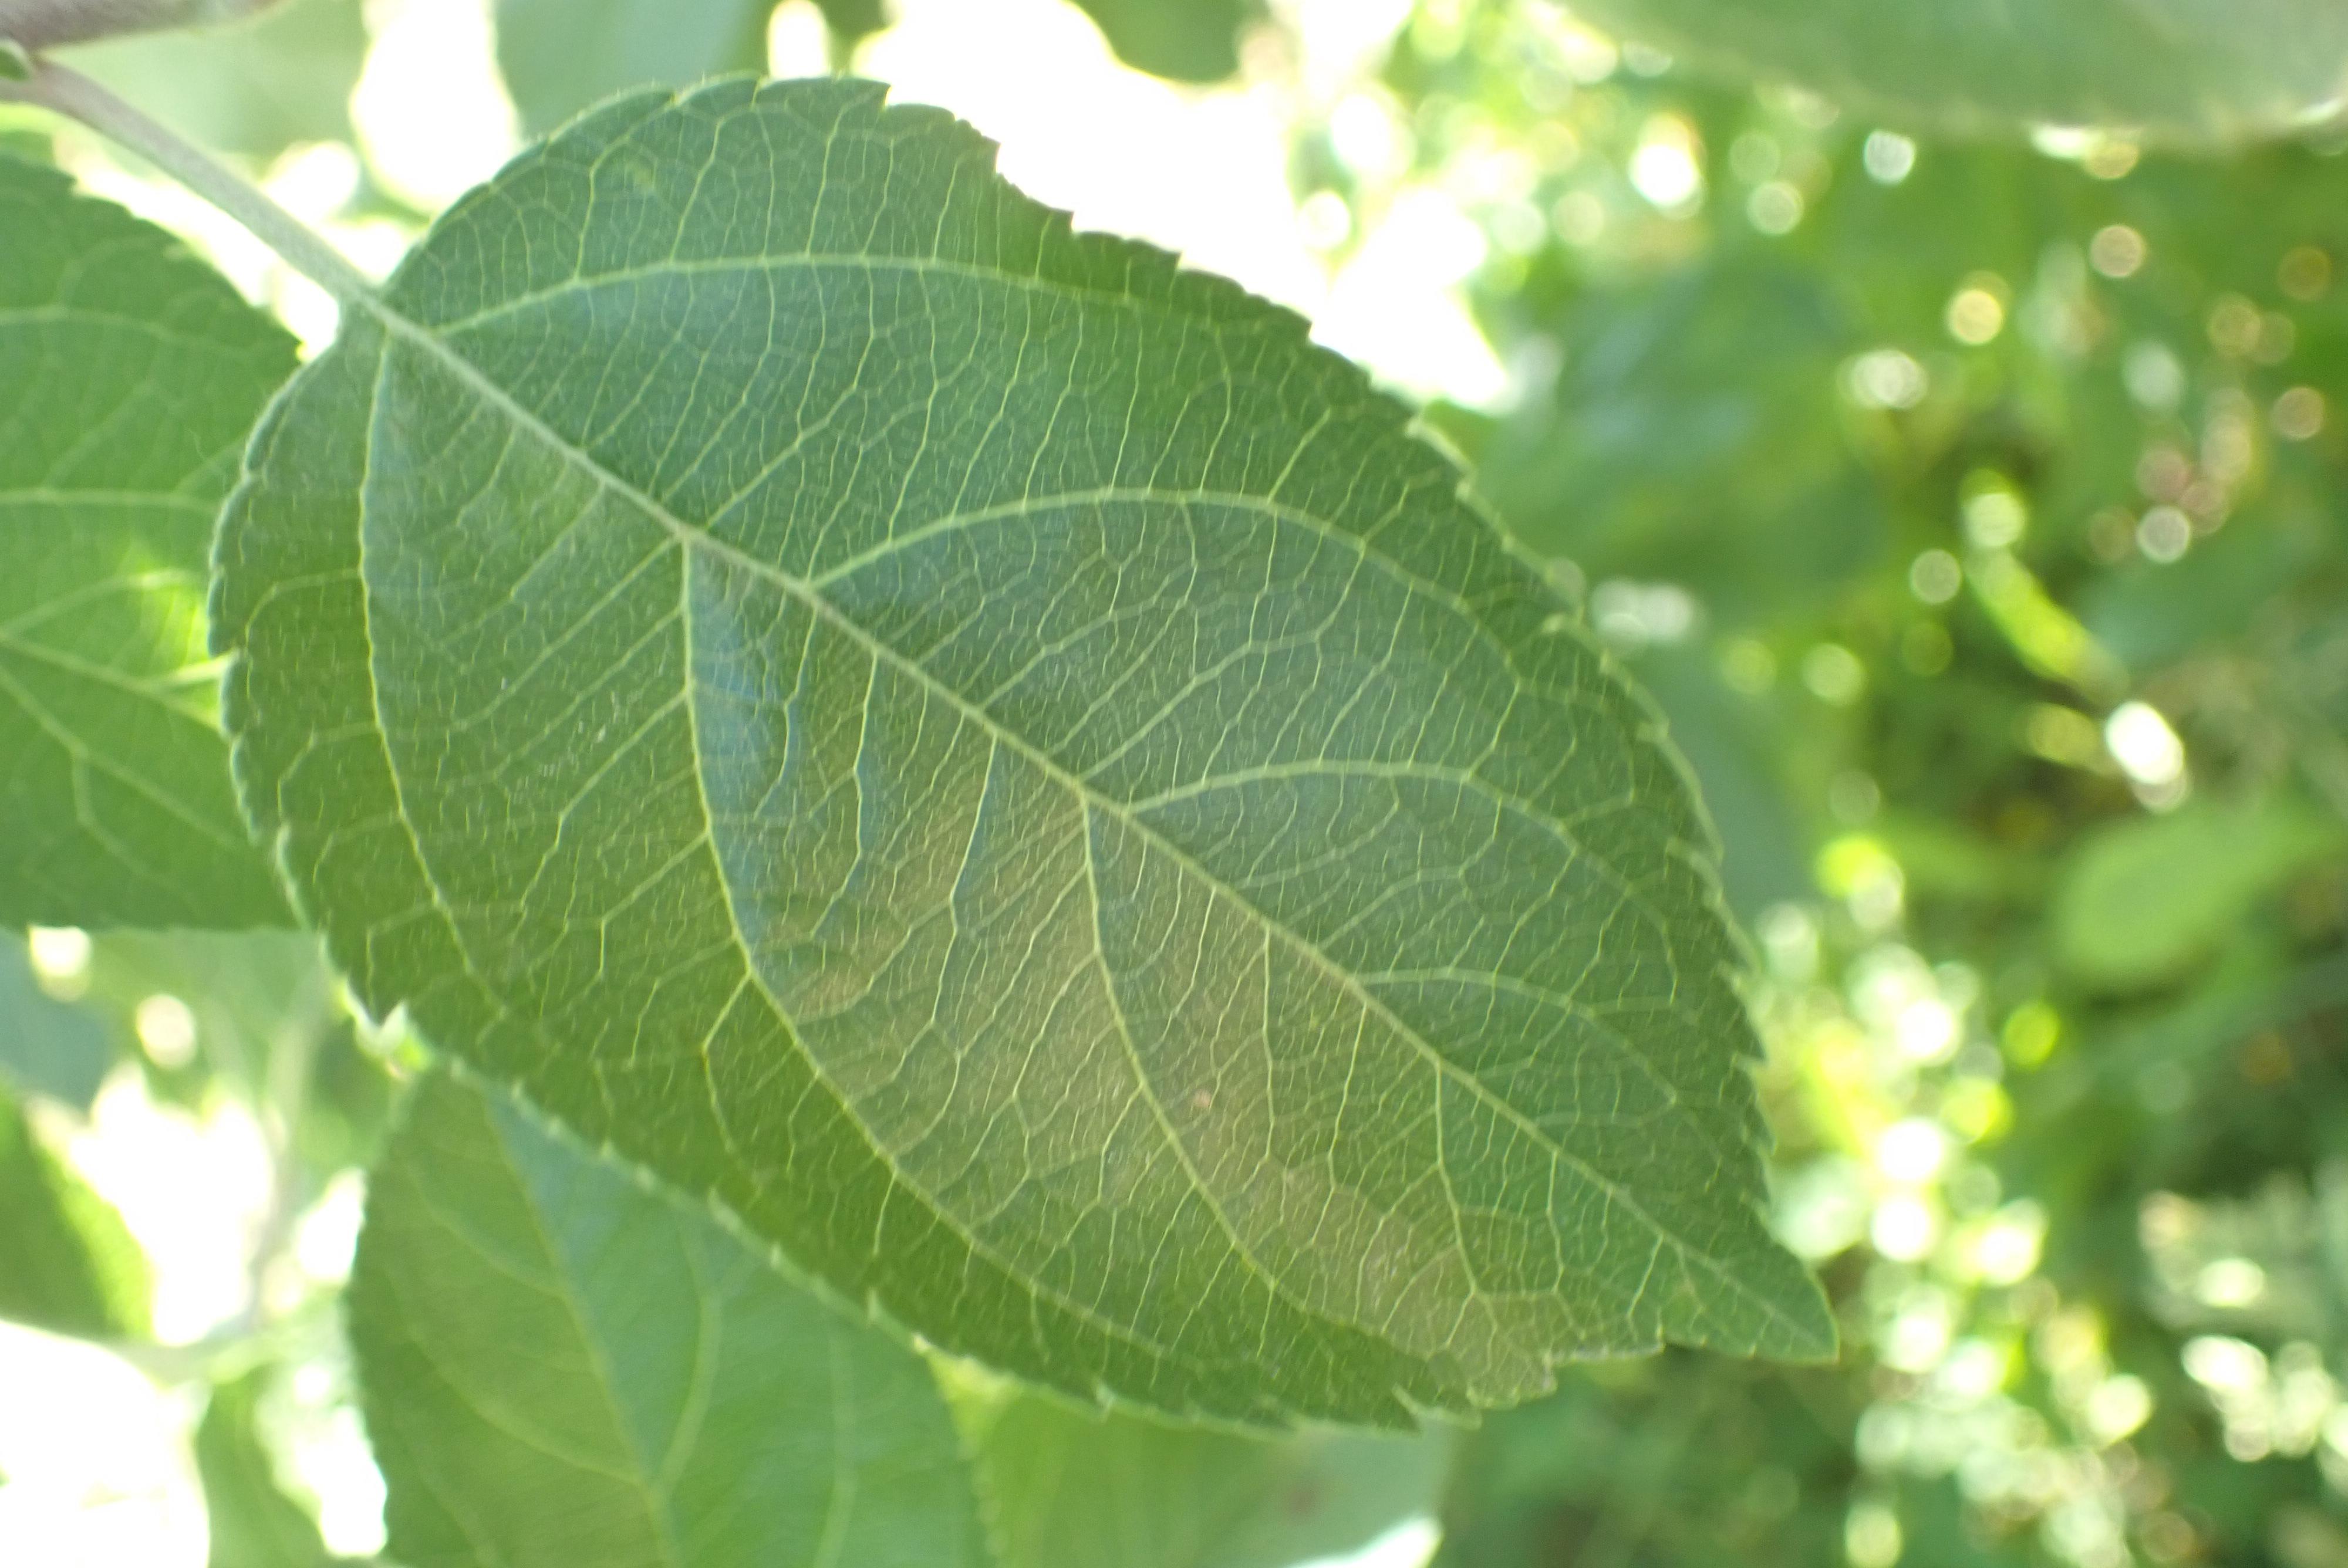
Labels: healthy